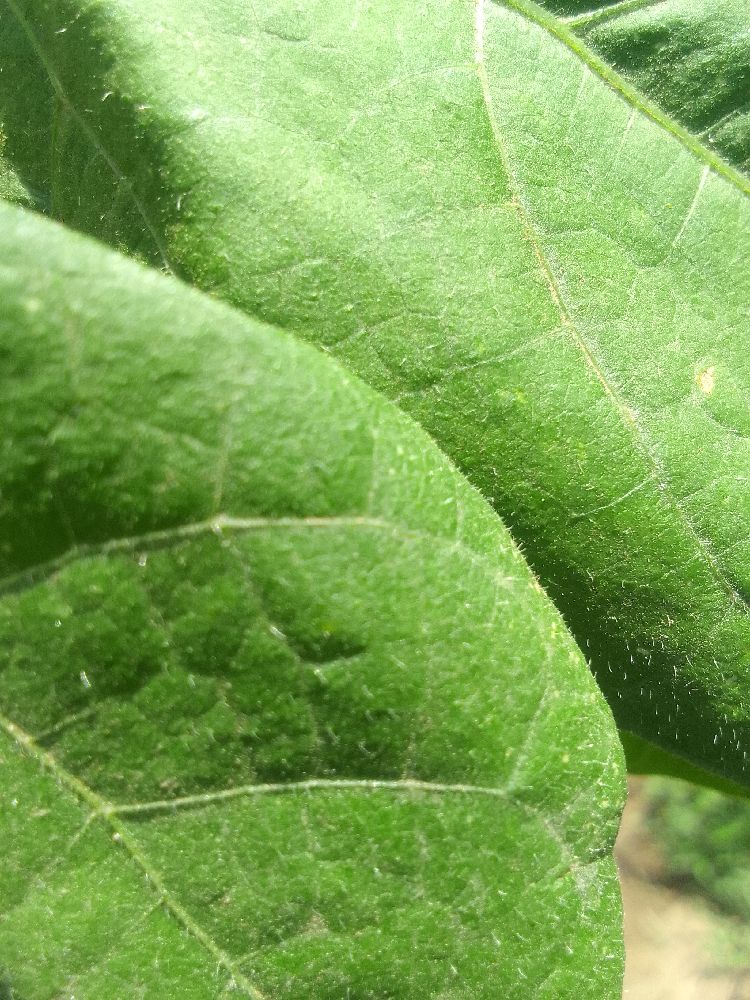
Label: healthy